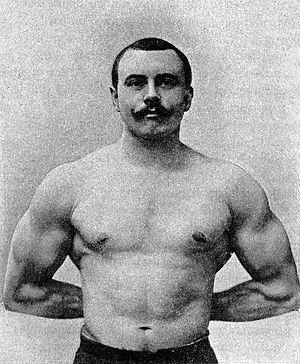
Edmond Desbonnet, né à Lille le 26 juin 1868 et mort le 28 juin 1953 à La Varenne-Saint-Hilaire, est un physiologiste et médecin français.